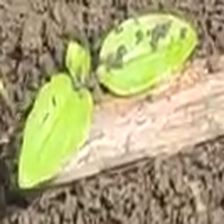
Weed species: Kena_(Commplina_benghalensio)